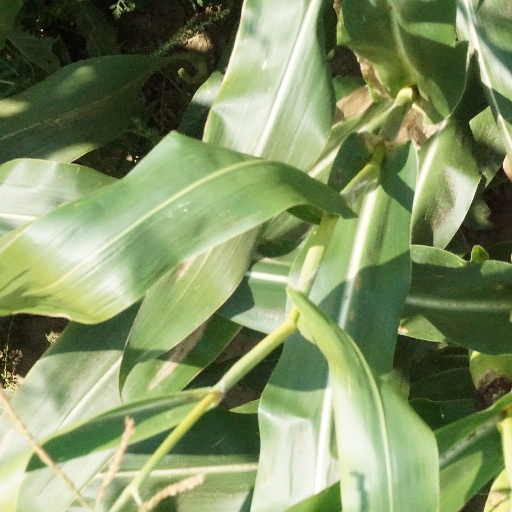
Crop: maize; corn